Central Avenue/Camelback station

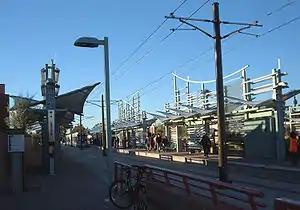
The station in December 2008

Central Avenue/Camelback station, also known as Uptown Phoenix, is a station on the B Line of the Valley Metro Rail system in uptown Phoenix, Arizona, United States. This station has a park and ride lot adjacent to and west of the station, along Camelback Road.